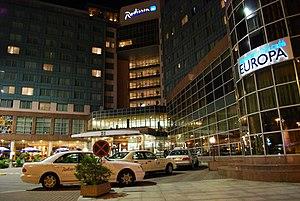
Le taxi est un véhicule automobile terrestre privé, conduit par un chauffeur et destiné au transport payant de passagers et de leurs bagages, de porte à porte, contrairement aux transports en commun qui transportent les passagers entre des points prédéterminés.